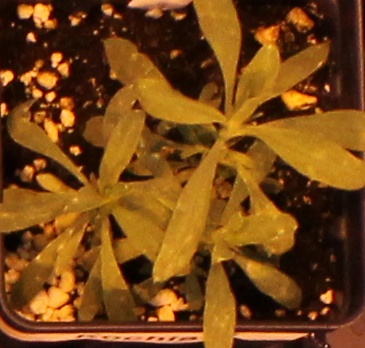
Label: Kochia